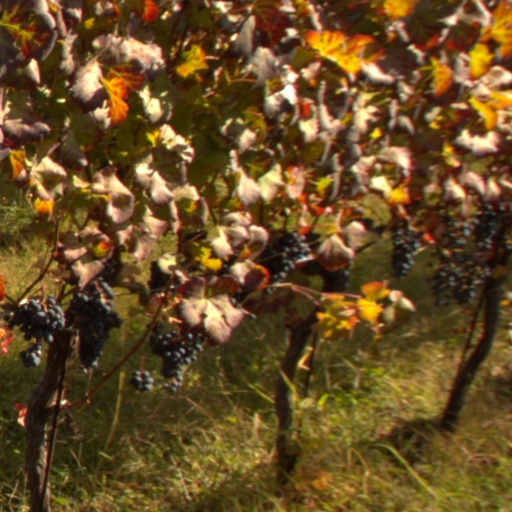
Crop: grape